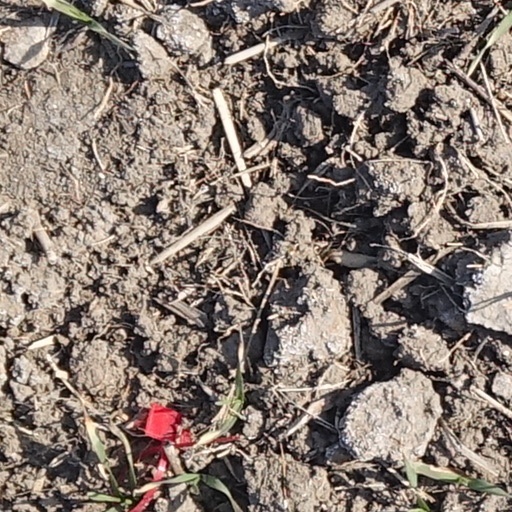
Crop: wheat